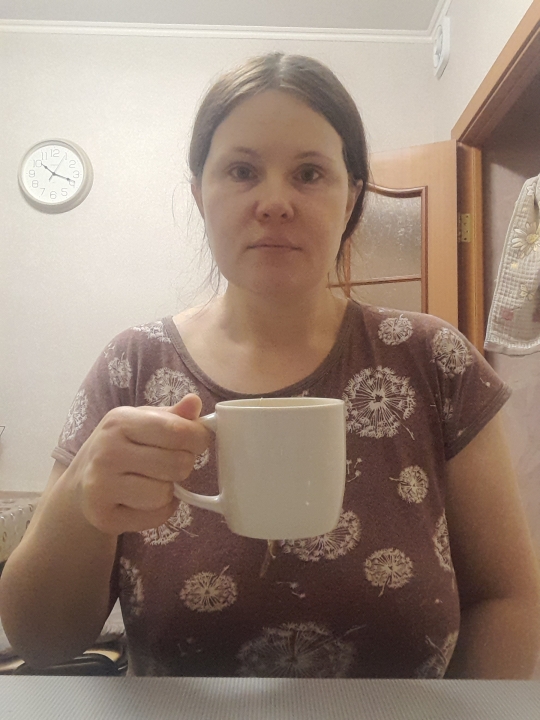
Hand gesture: no_gesture